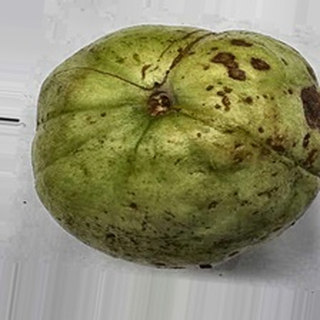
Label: guava_anthracnose